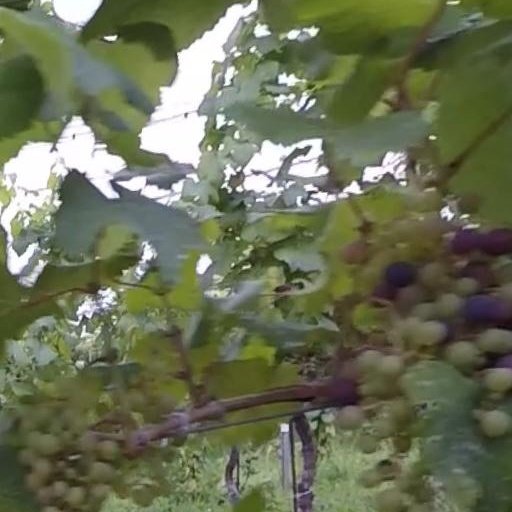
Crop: grape